Maaloula

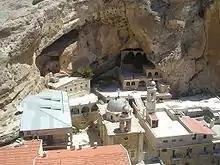
The Convent of Saint Thecla

This convent holds the remains of Thecla, which the second-century "Acts of Paul and Thecla" accounts a noble virgin and pupil of Paul the Apostle. According to later legend not in the "Acts", Thecla was being pursued by soldiers of her father to capture her because of her Christian faith. She came upon a mountain, and after praying, the mountain split open and let her escape through. The town gets its name from this gap or entrance in the mountain. However, there are many variations to this story among the residents of Maaloula.